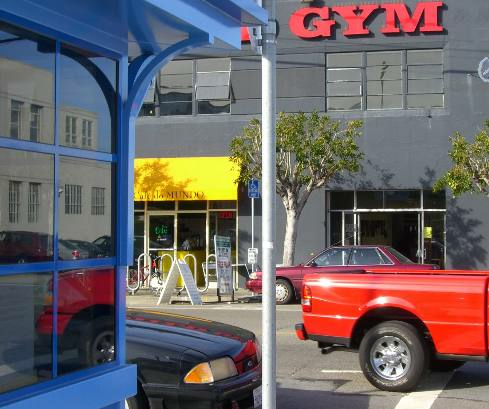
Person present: No